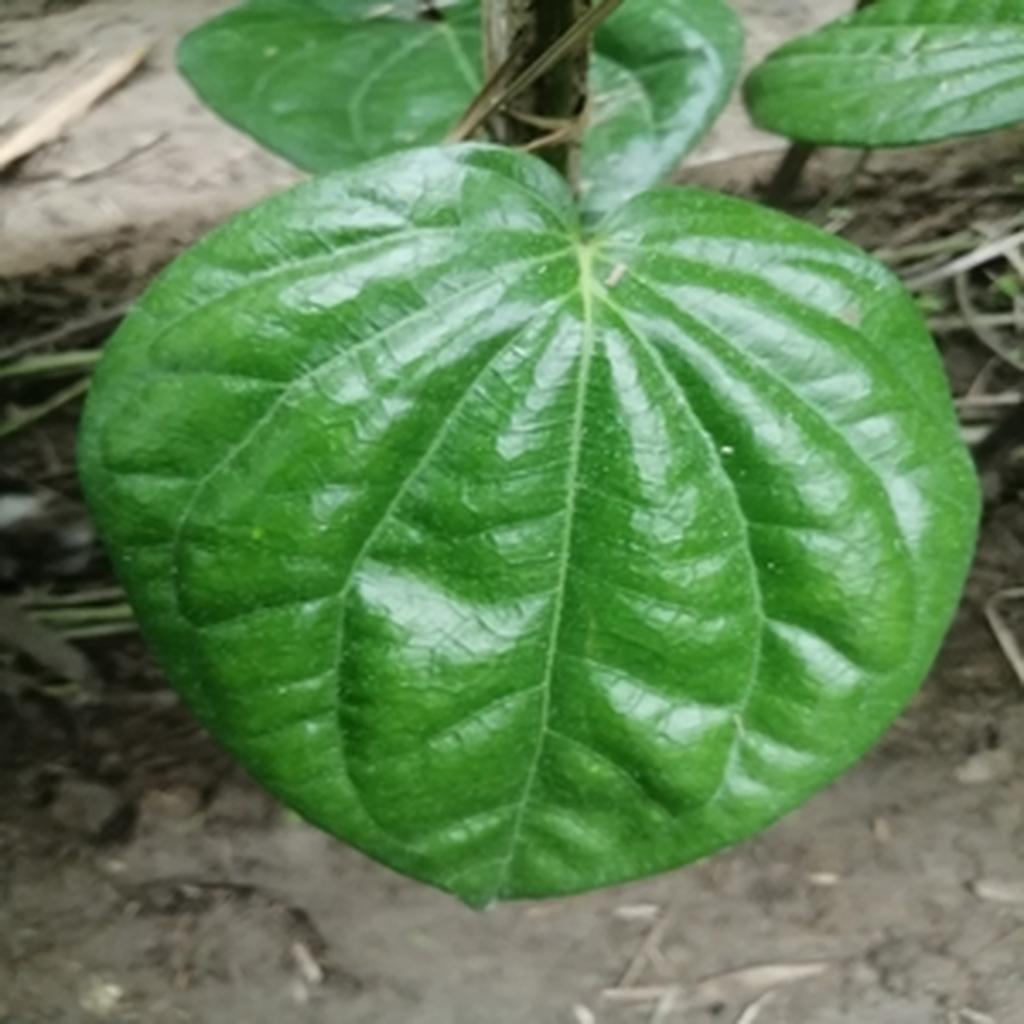
Label: Healthy_Leaf